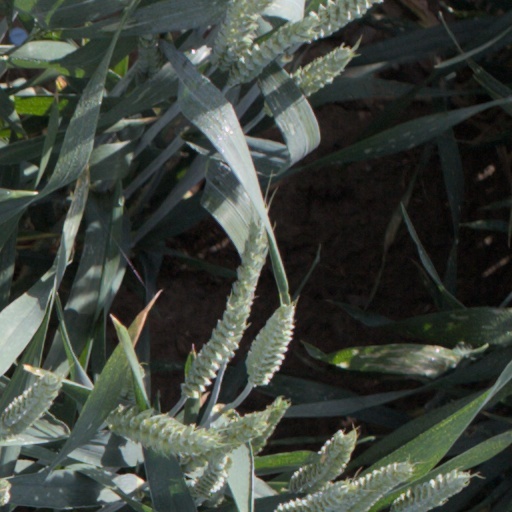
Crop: wheat